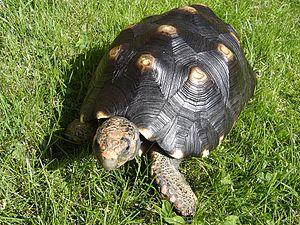
La Tortue charbonnière à pattes rouges, est une espèce de tortues de la famille des Testudinidae.
Les tortues terrestres forment les testudinidés, une famille de tortues cryptodires. Ce sont des tortues qui passent toute leur vie sur la terre sans avoir besoin d'un cours d'eau pour vivre. Elles possèdent une carapace généralement beaucoup plus bombée que les tortues aquatiques et des pattes massives munies de griffes.
La classe des reptiles est représentée en Guyane par au moins 167 espèces, réparties respectivement en 16 tortues, 4 caïmans, 3 amphisbènes, 37 lézards, 8 geckos, 1 iguane et 97 serpents.
Le parc national d'Iguazú est un parc national d'Argentine, et s'étend sur plus de 67 620 hectares. Il se trouve à l'extrémité nord-est du pays, au nord de la province de Misiones.